Gorgoroth name dispute

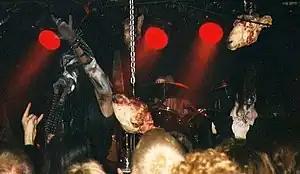
Gorgoroth live in Bergen, Norway - October 20, 2000. Gaahl and Infernus

Vocalist Gaahl joined Gorgoroth in 1998, and was heard on the title track of "Destroyer" (1998). Bassist King ov Hell joined the band in 1999 and made his studio debut on "Incipit Satan" (2000), which was also the first Gorgoroth album to feature Gaahl as the main vocalist. Between 2002 and 2004, King composed the Gorgoroth songs that would comprise the majority of those on "Twilight of the Idols" (2003) and the entirety of those on "Ad Majorem Sathanas Gloriam" (2006), the only Gorgoroth releases between 2000 and 2007. Gaahl wrote lyrics for two songs "Incipit Satan", the majority of those on "Twilight of the Idols" and the entirety of those on "Ad Majorem Sathanas Gloriam". By the summer of 2007, three songs written by King and five songs with lyrics written by Gaahl were played in live performances.